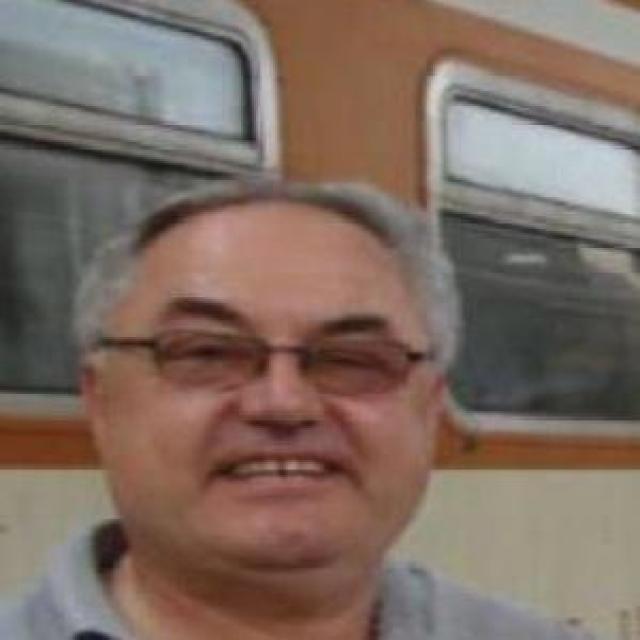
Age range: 65+